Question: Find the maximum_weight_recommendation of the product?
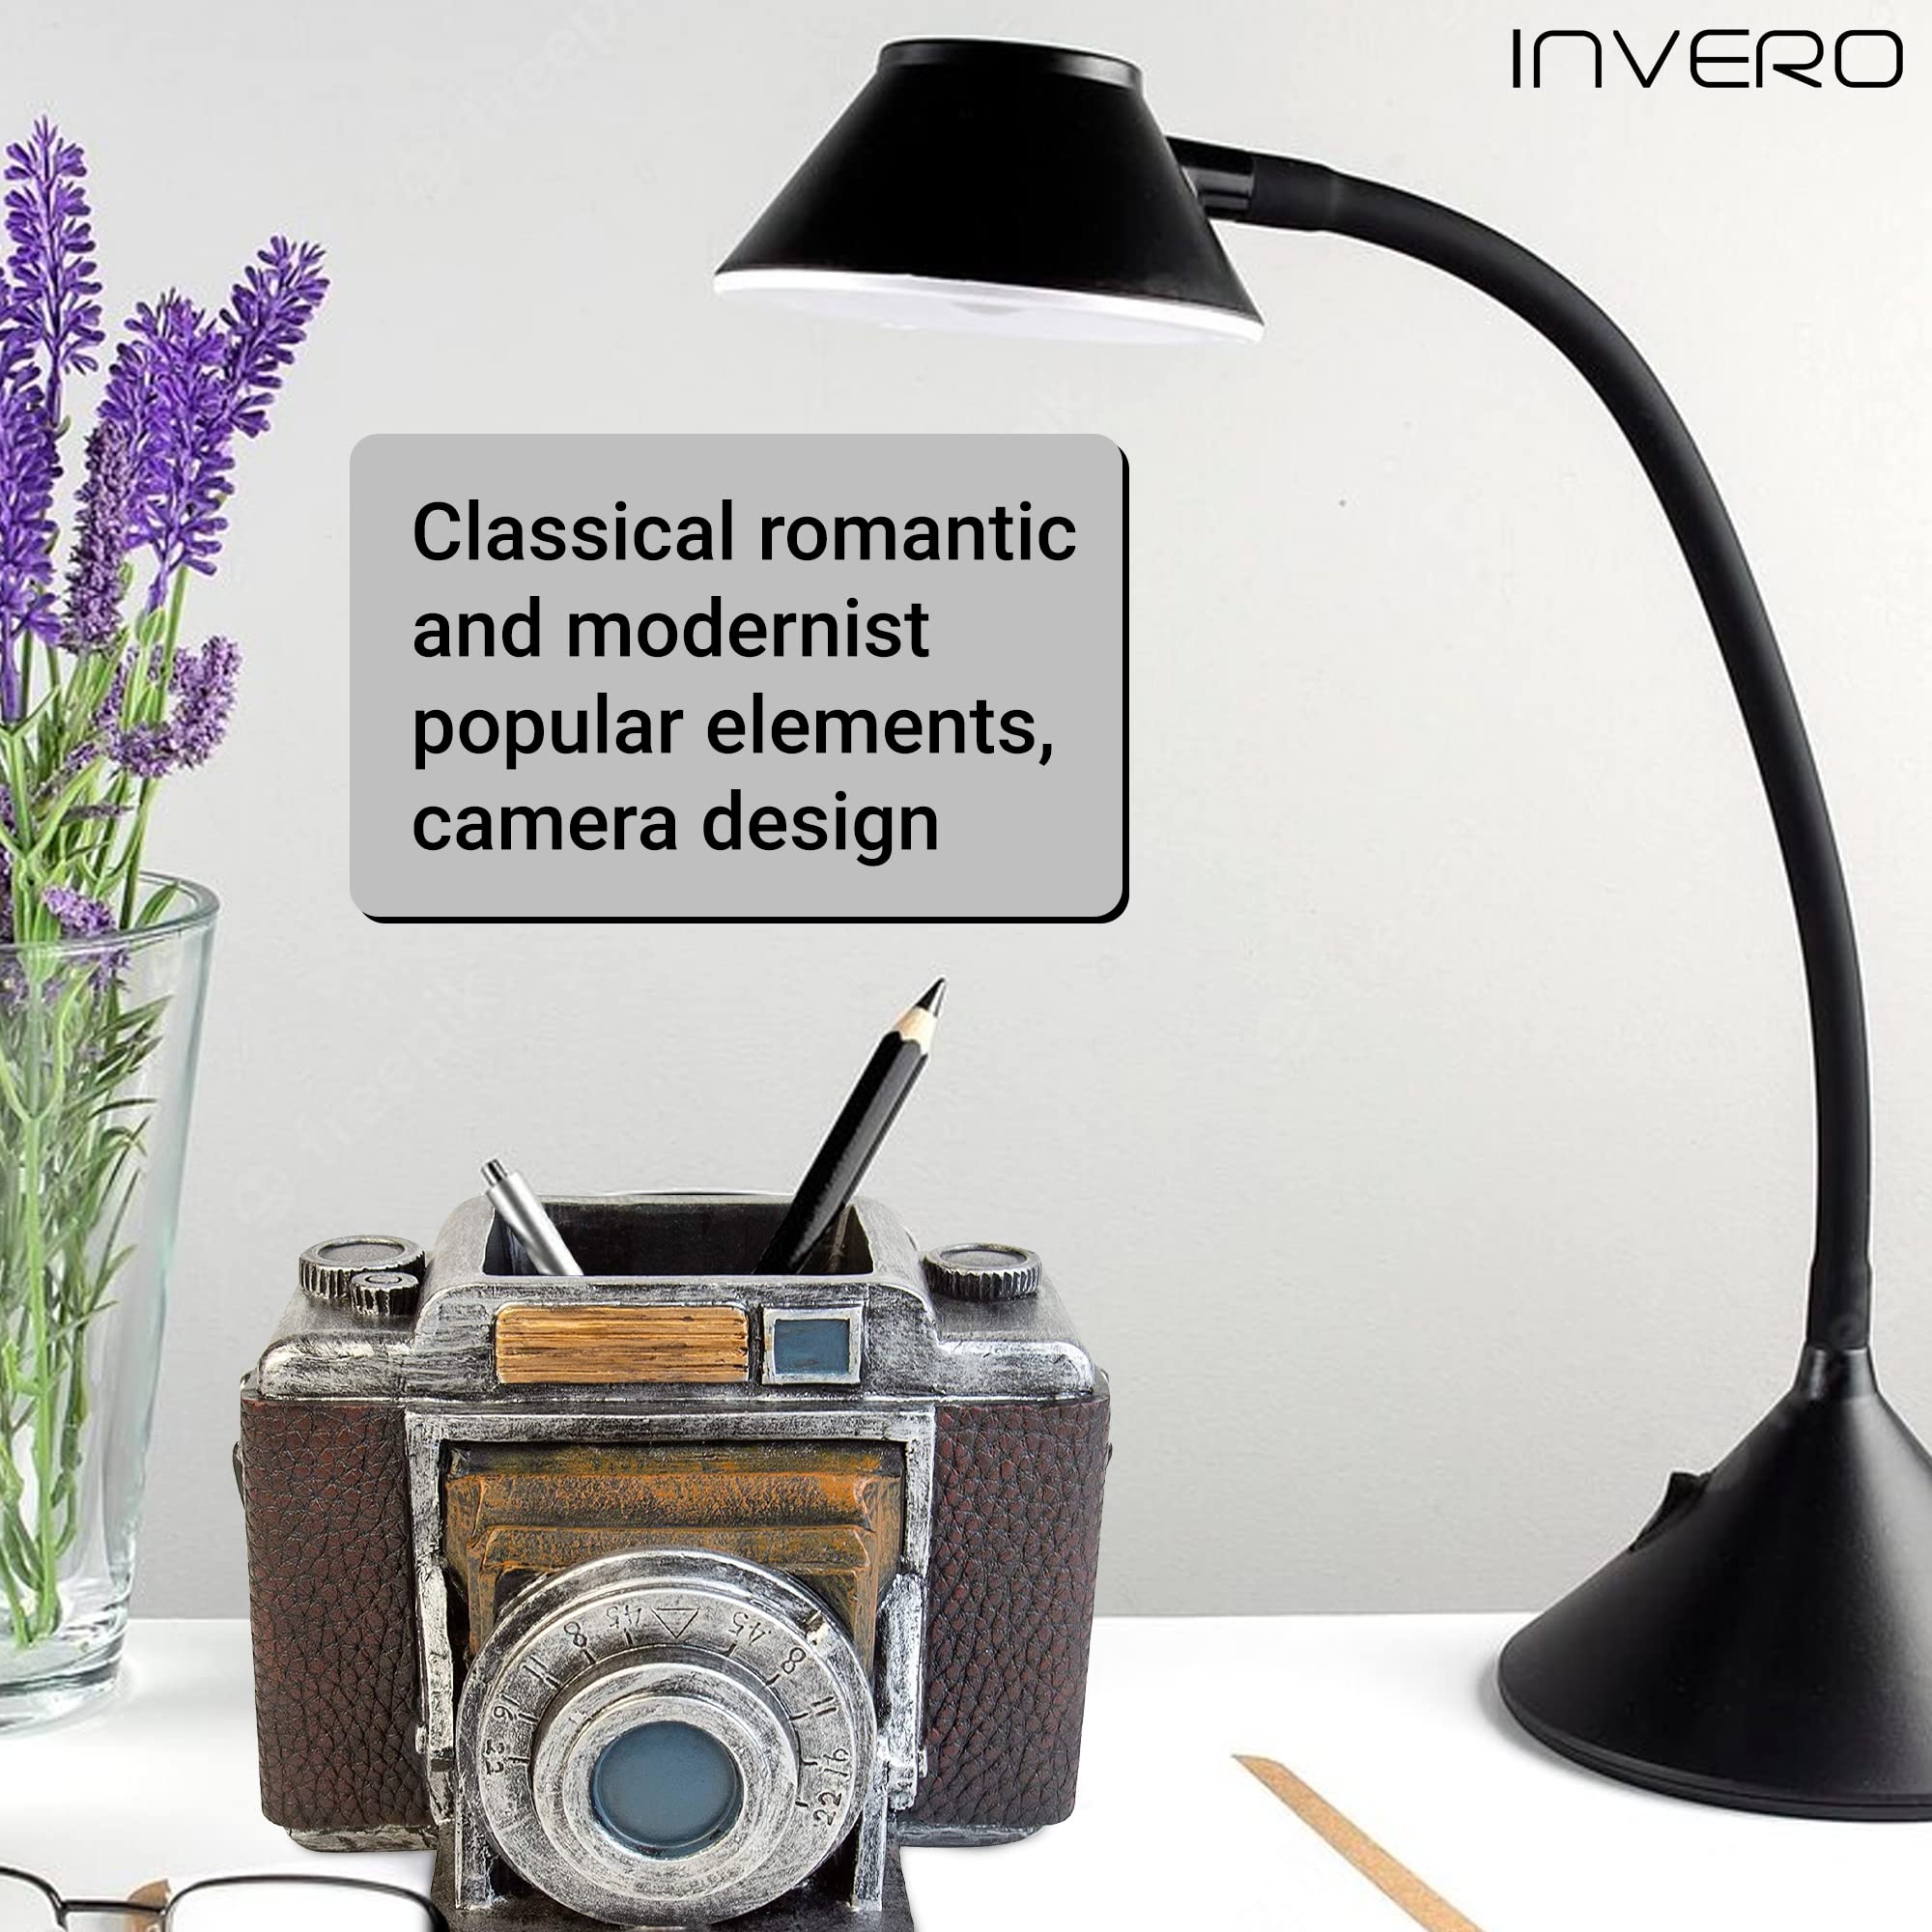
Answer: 17.0 gram